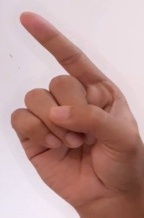
ASL sign: Z